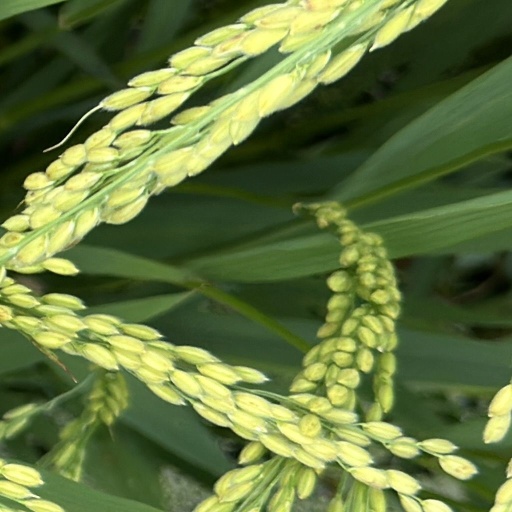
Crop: rice